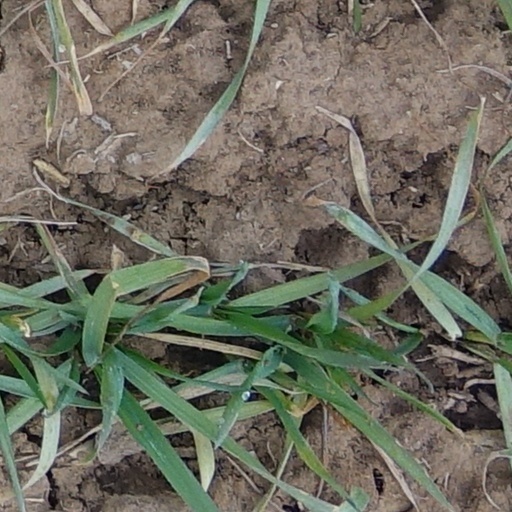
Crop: wheat